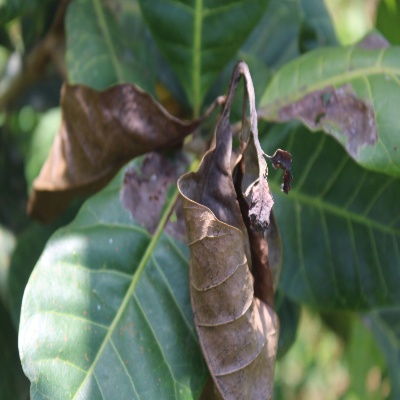
Crop: Cashew
Condition: anthracnose